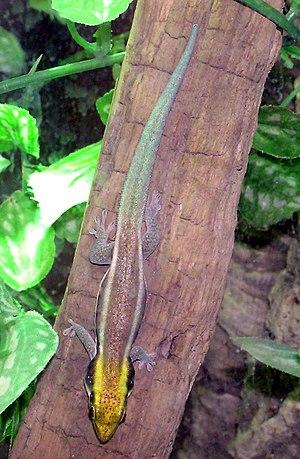
Phelsuma klemmeri est une espèce de geckos de la famille des Gekkonidae.